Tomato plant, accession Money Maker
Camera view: tilt-top (135 deg); turntable rotation: 180 degrees
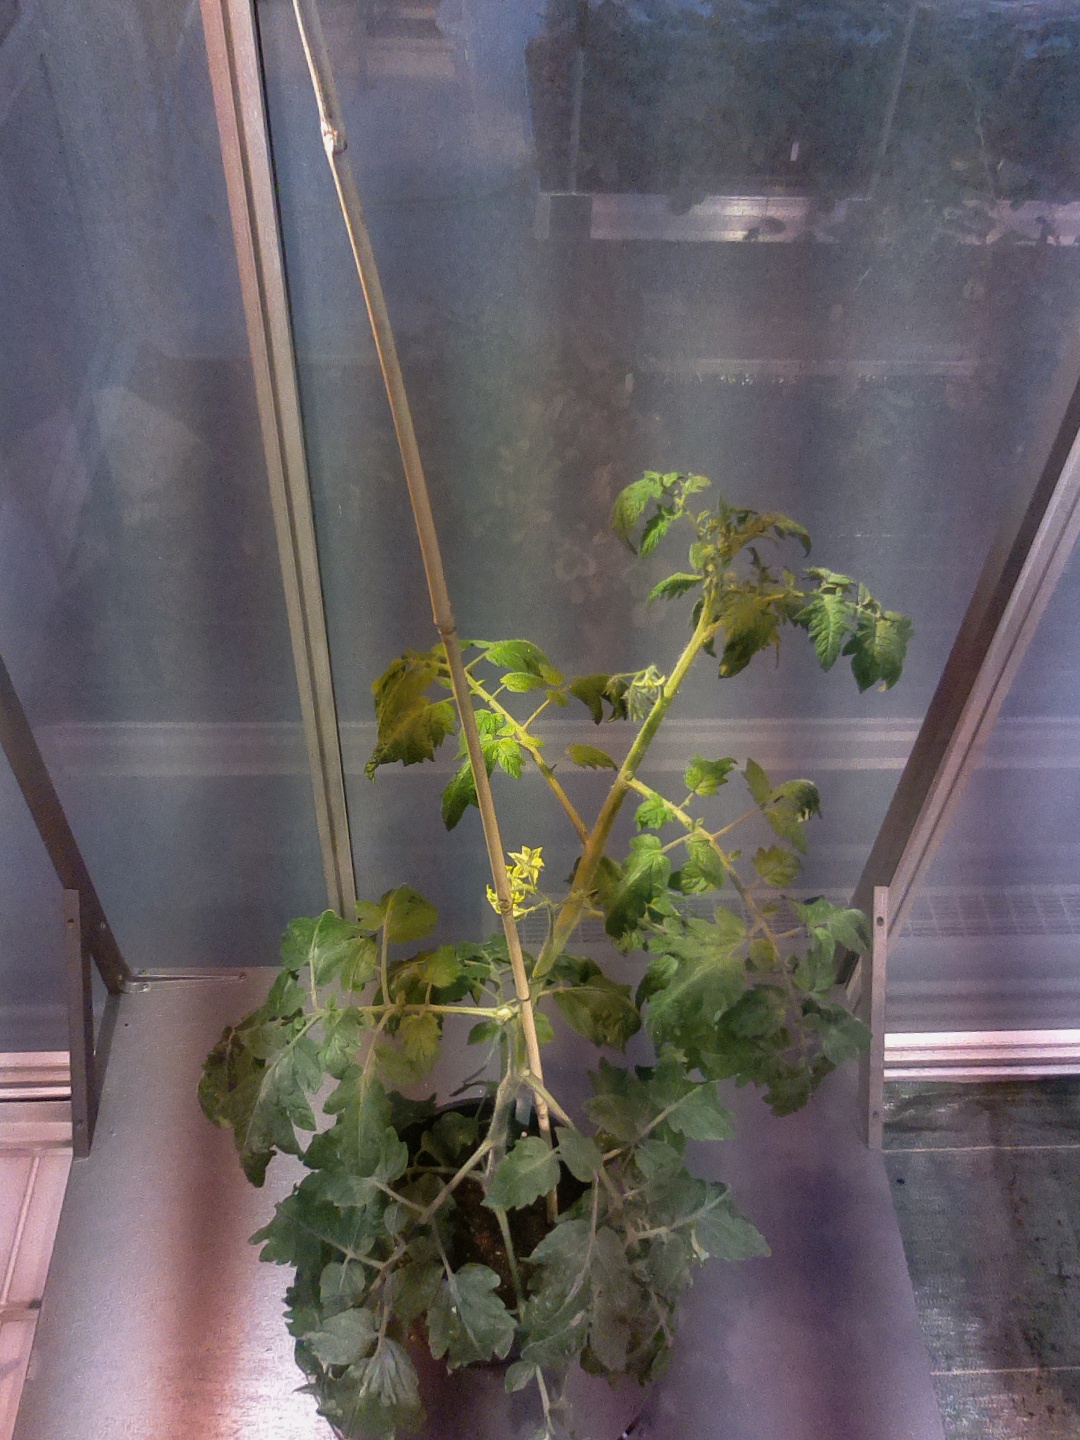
BBCH growth stage 66: Full flowering, 60%-70% of flowers open, more petals falling